786 Naval Air Squadron

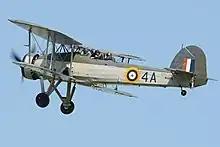
Fairey Swordfish I

786 Naval Air Squadron formed as a Torpedo Bomber Reconnaissance squadron at RNAS Crail (HMS "Jackdaw"), in Fife, Scotland, on 4 November 1940, out of the naval element of the Torpedo Training Unit RAF, from RAF Abbotsinch, in Renfrewshire. It was initially equipped with nine Fairey Albacore, a British biplane torpedo bomber, which was later augmented with Fairey Swordfish, also a British biplane torpedo bomber. In December 1942 the squadron started to receive Fairey Barracuda, a British carrier-borne torpedo and dive bomber, and over the next month these replaced the Fairey Swordfish and Fairey Albacore aircraft. At the end of summer during 1944 the squadron received a number of Avro Anson, a multirole aircraft, which were fitted out as air-to-surface-vessel (ASV) radar ‘classroom’ trainer aircraft. 786 Naval Air Squadron disbanded into 785 Naval Air Squadron at RNAS Crail (HMS "Jackdaw"), on 21 December 1945.